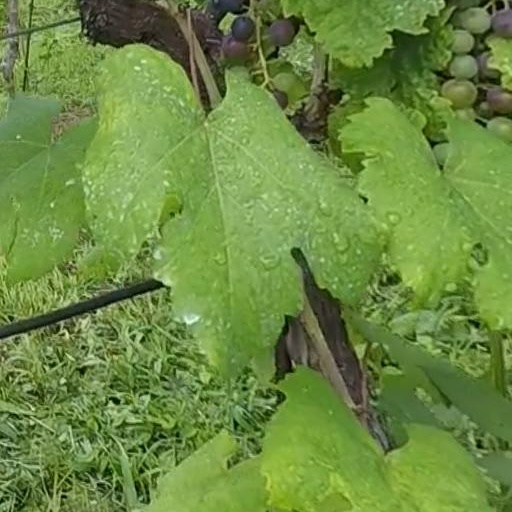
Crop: grape